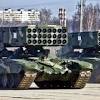
Label: Self Propelled Artillery